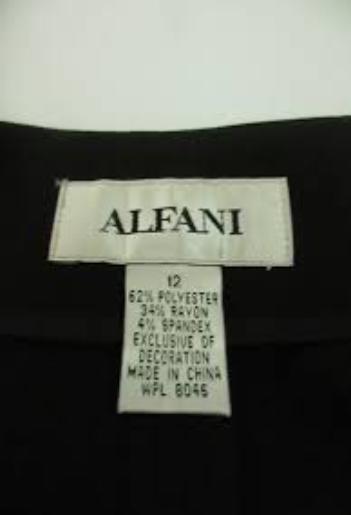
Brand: Alfani
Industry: Clothes